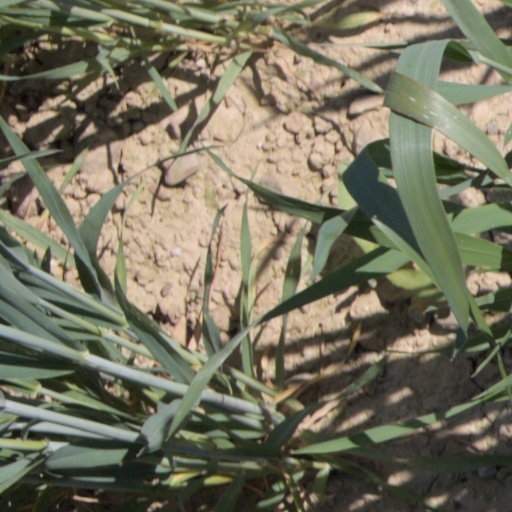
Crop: wheat